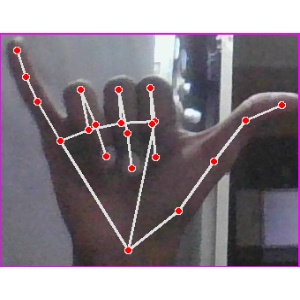
अक्षर: य